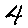
Label: 4